Mitsuo Nakamura

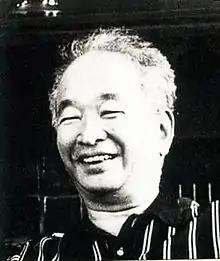
Nakamura Mitsuo

was the pen-name of a writer of biographies and stage-plays, and a literary critic active in Shōwa period Japan. His real name was Koba Ichirō.